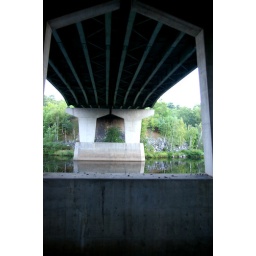
water under the bridge